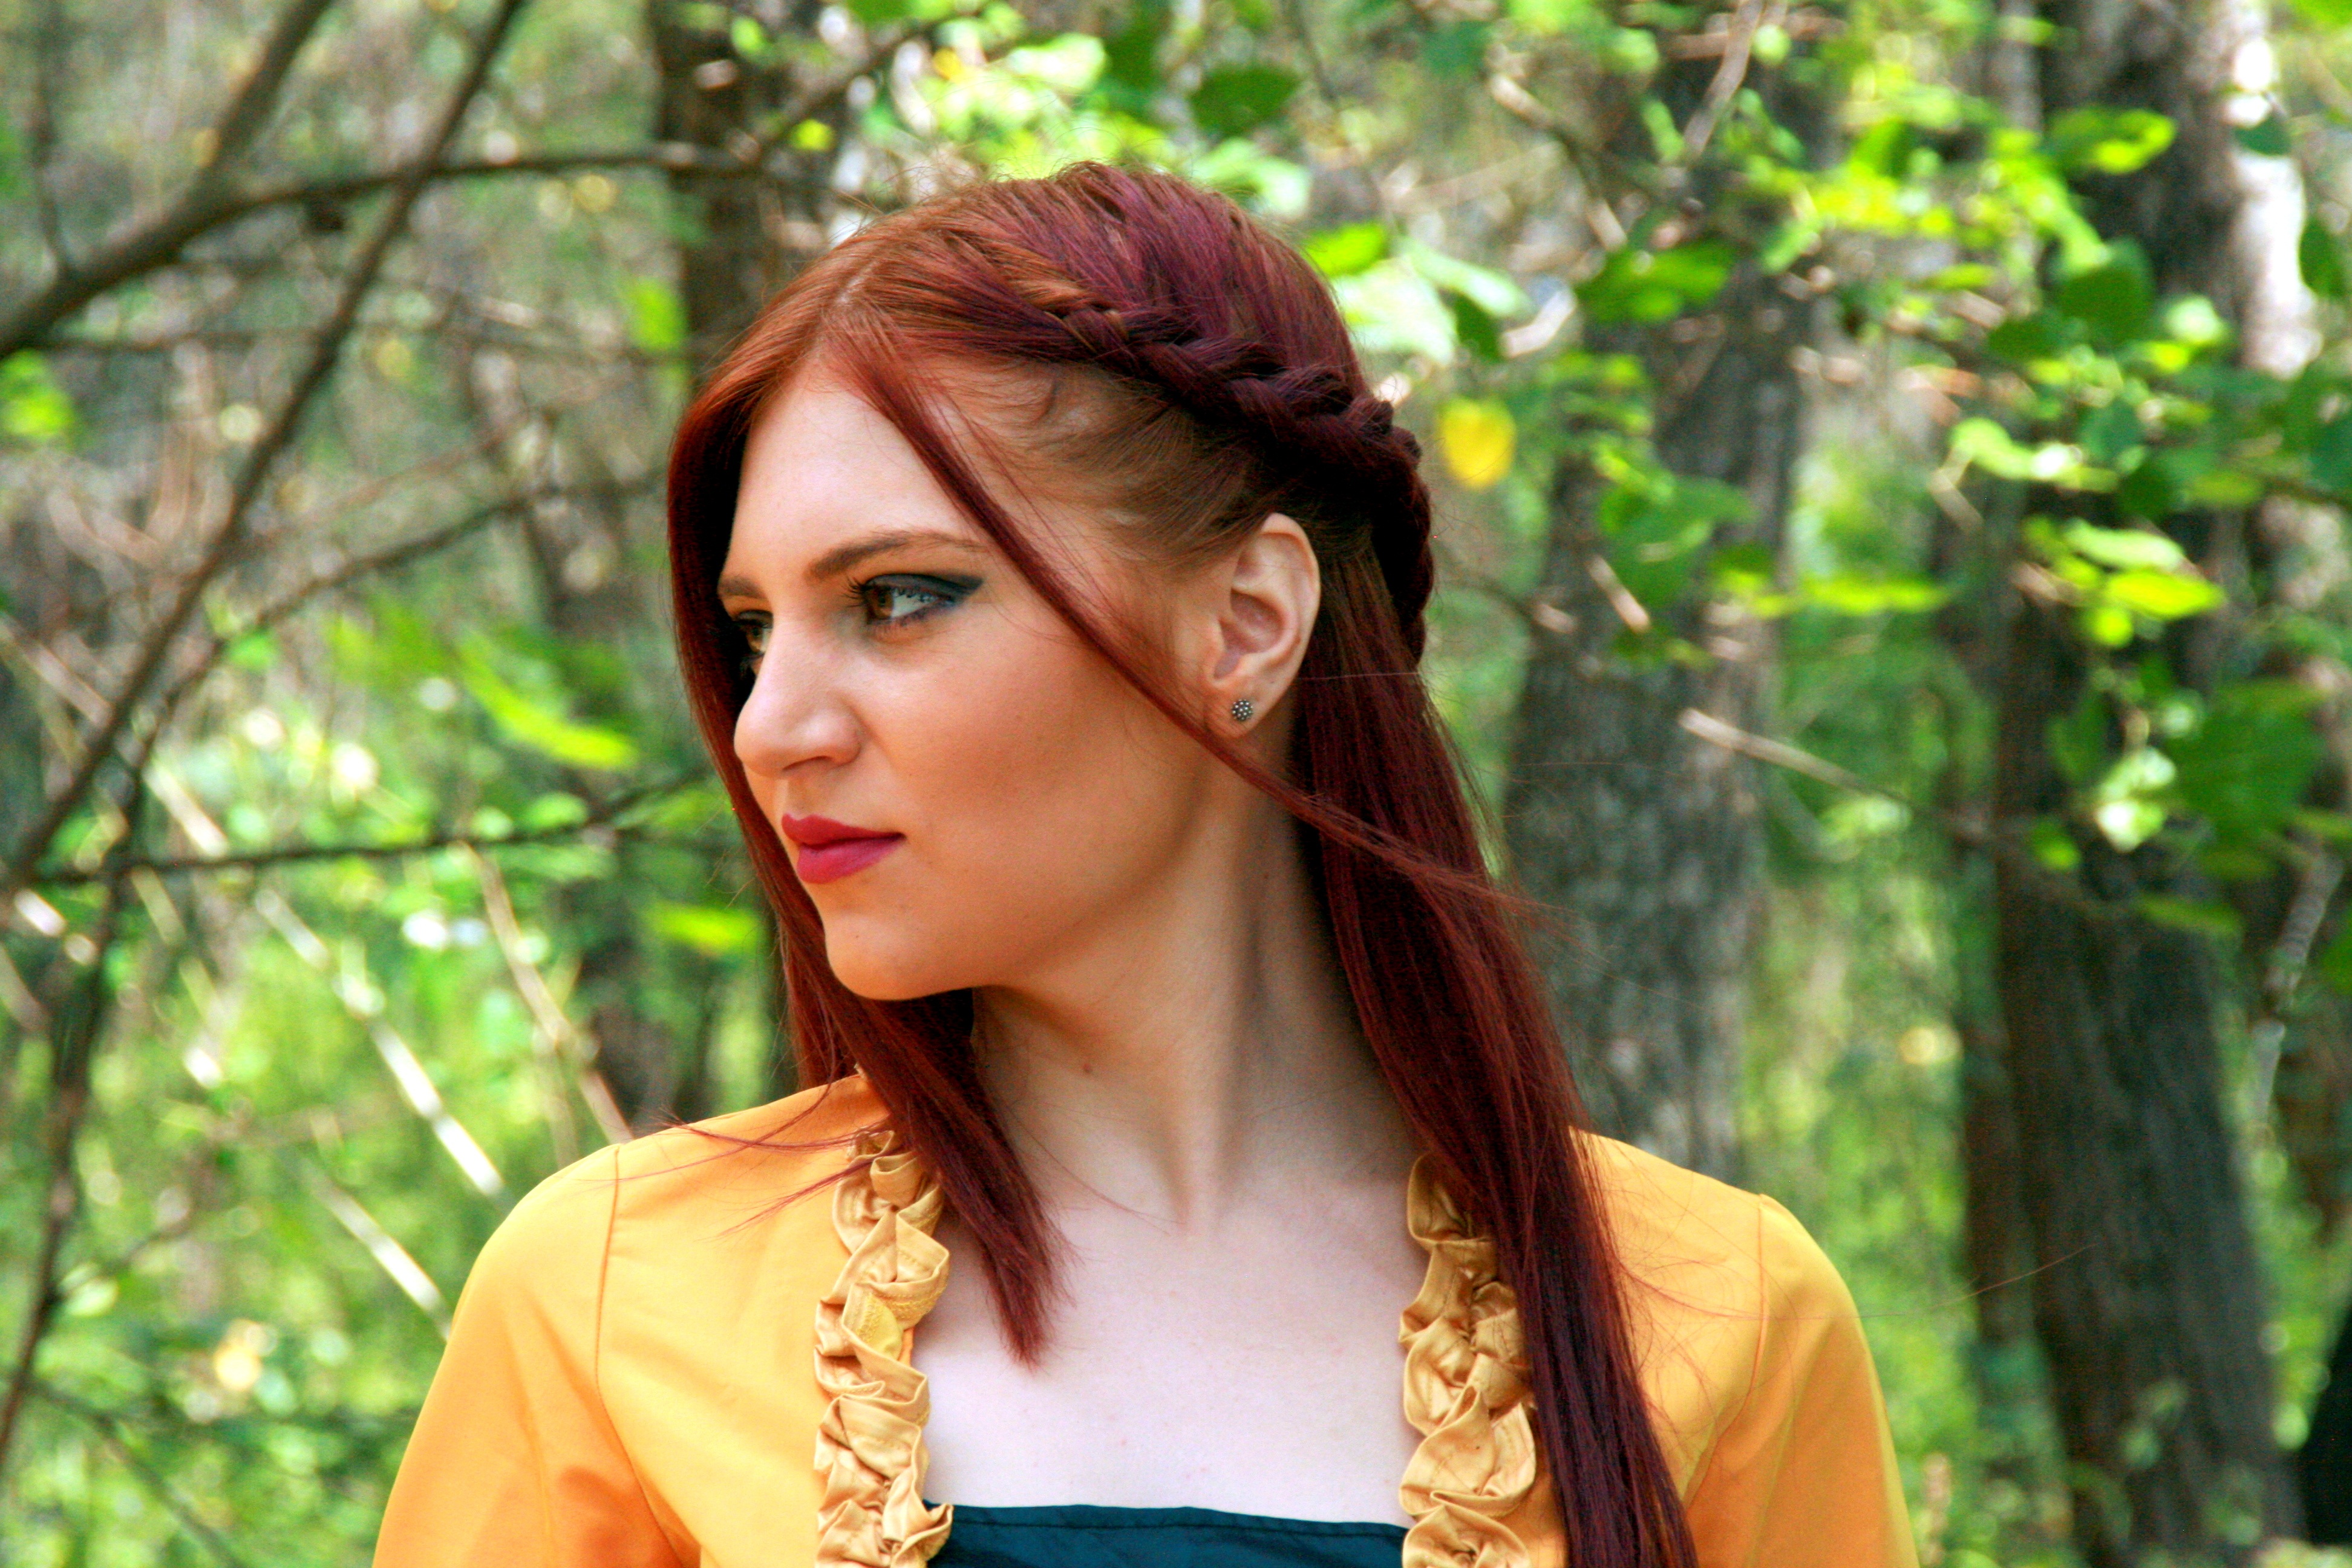
forest, girl, woman, hair, photography, sunlight, flower, portrait, model, autumn, fashion, yellow, lady, hairstyle, smile, long hair, leaves, dress, eye, beauty, princess, abdomen, photo shoot, brown hair, portrait photography